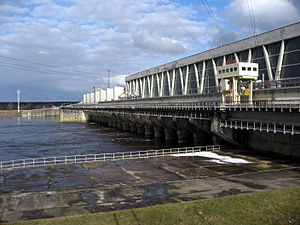
Riga Vandkraftværk
Riga Vandkraftværk
Riga Vandkraftværk ligger lige uden for Rigas sydlige bygrænse, og er geografisk placeret i byen Salaspils. Samlet installeret effekt genererer en kapacitet på 402 MW. Der er seks generatorer, to transformatorer og to 330 kV højspændingsledninger. Vandkraftværket drives af Latvenergo.